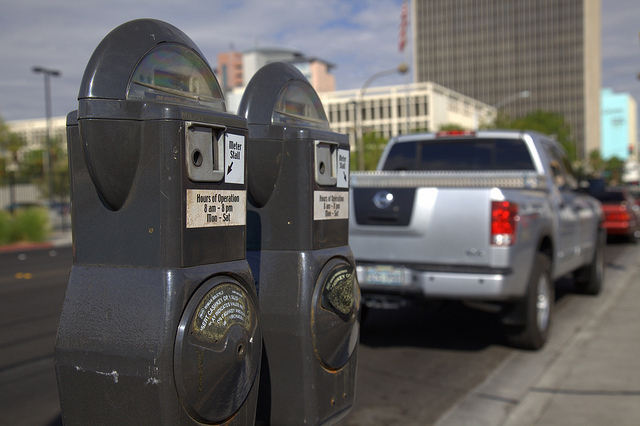
A pair of car meter's sitting behind a parked truck.

A truck is parked by two parking meters.